Hiraoka Station (Osaka)

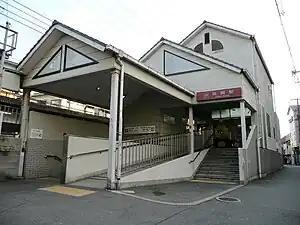
Hiraoka Station west entrance

is a passenger railway station in located in the city of Higashiōsaka, Osaka Prefecture, Japan, operated by the private railway operator Kintetsu Railway.